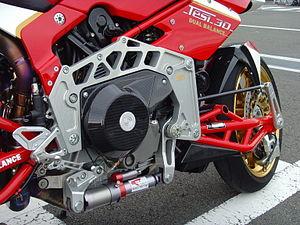
La Bimota Tesi est un modèle de motocyclette, produit par le constructeur italien Bimota. Si le premier prototype est dévoilé en 1983, il faut attendre 1990 pour qu'un modèle autorisé à circuler sur route ouverte soit commercialisé ; c'est la Tesi 1/D. La Tesi 2/D, fruit du travail d'un préparateur italien qui la propose sous son propre nom, reprend la lignée arrêtée en 1994, suivie en 2007 par la Tesi 3/D, faisant ainsi perdurer ce modèle jusqu'à aujourd'hui.